Shelf life

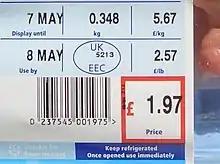
This pack of diced pork says 'Display until' 7 May and 'Use by' 8 May.

Shelf life is the length of time that a commodity may be stored without becoming unfit for use, consumption, or sale. In other words, it might refer to whether a commodity should no longer be on a pantry shelf (unfit for use), or no longer on a supermarket shelf (unfit for sale, but not yet unfit for use). It applies to cosmetics, foods and beverages, medical devices, medicines, explosives, pharmaceutical drugs, chemicals, tyres, batteries, and many other perishable items. In some regions, an advisory "best before", mandatory "use by" or "freshness date" is required on packaged perishable foods. The concept of expiration date is related but legally distinct in some jurisdictions.